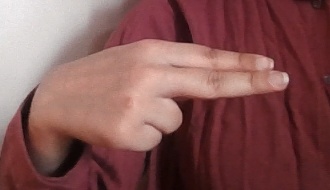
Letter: ain